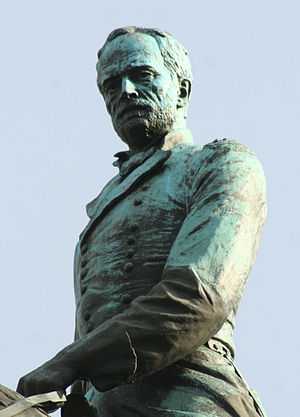
William Tecumseh Sherman / Død og eftermæle
Monument i Washington, D.C.
William Tecumseh Sherman var en amerikansk general, forretningsmand, underviser og forfatter. Under Den Amerikanske Borgerkrig var han general i Nordstaternes hær.